Claudinei da Silva

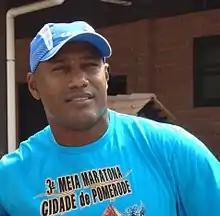
Claudinei da Silva in 2010

Claudinei Quirino da Silva (born November 19, 1970, in Lençóis Paulista) is a retired Brazilian sprinter who competed primarily in 200 metres.